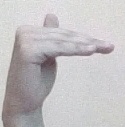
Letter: khaa